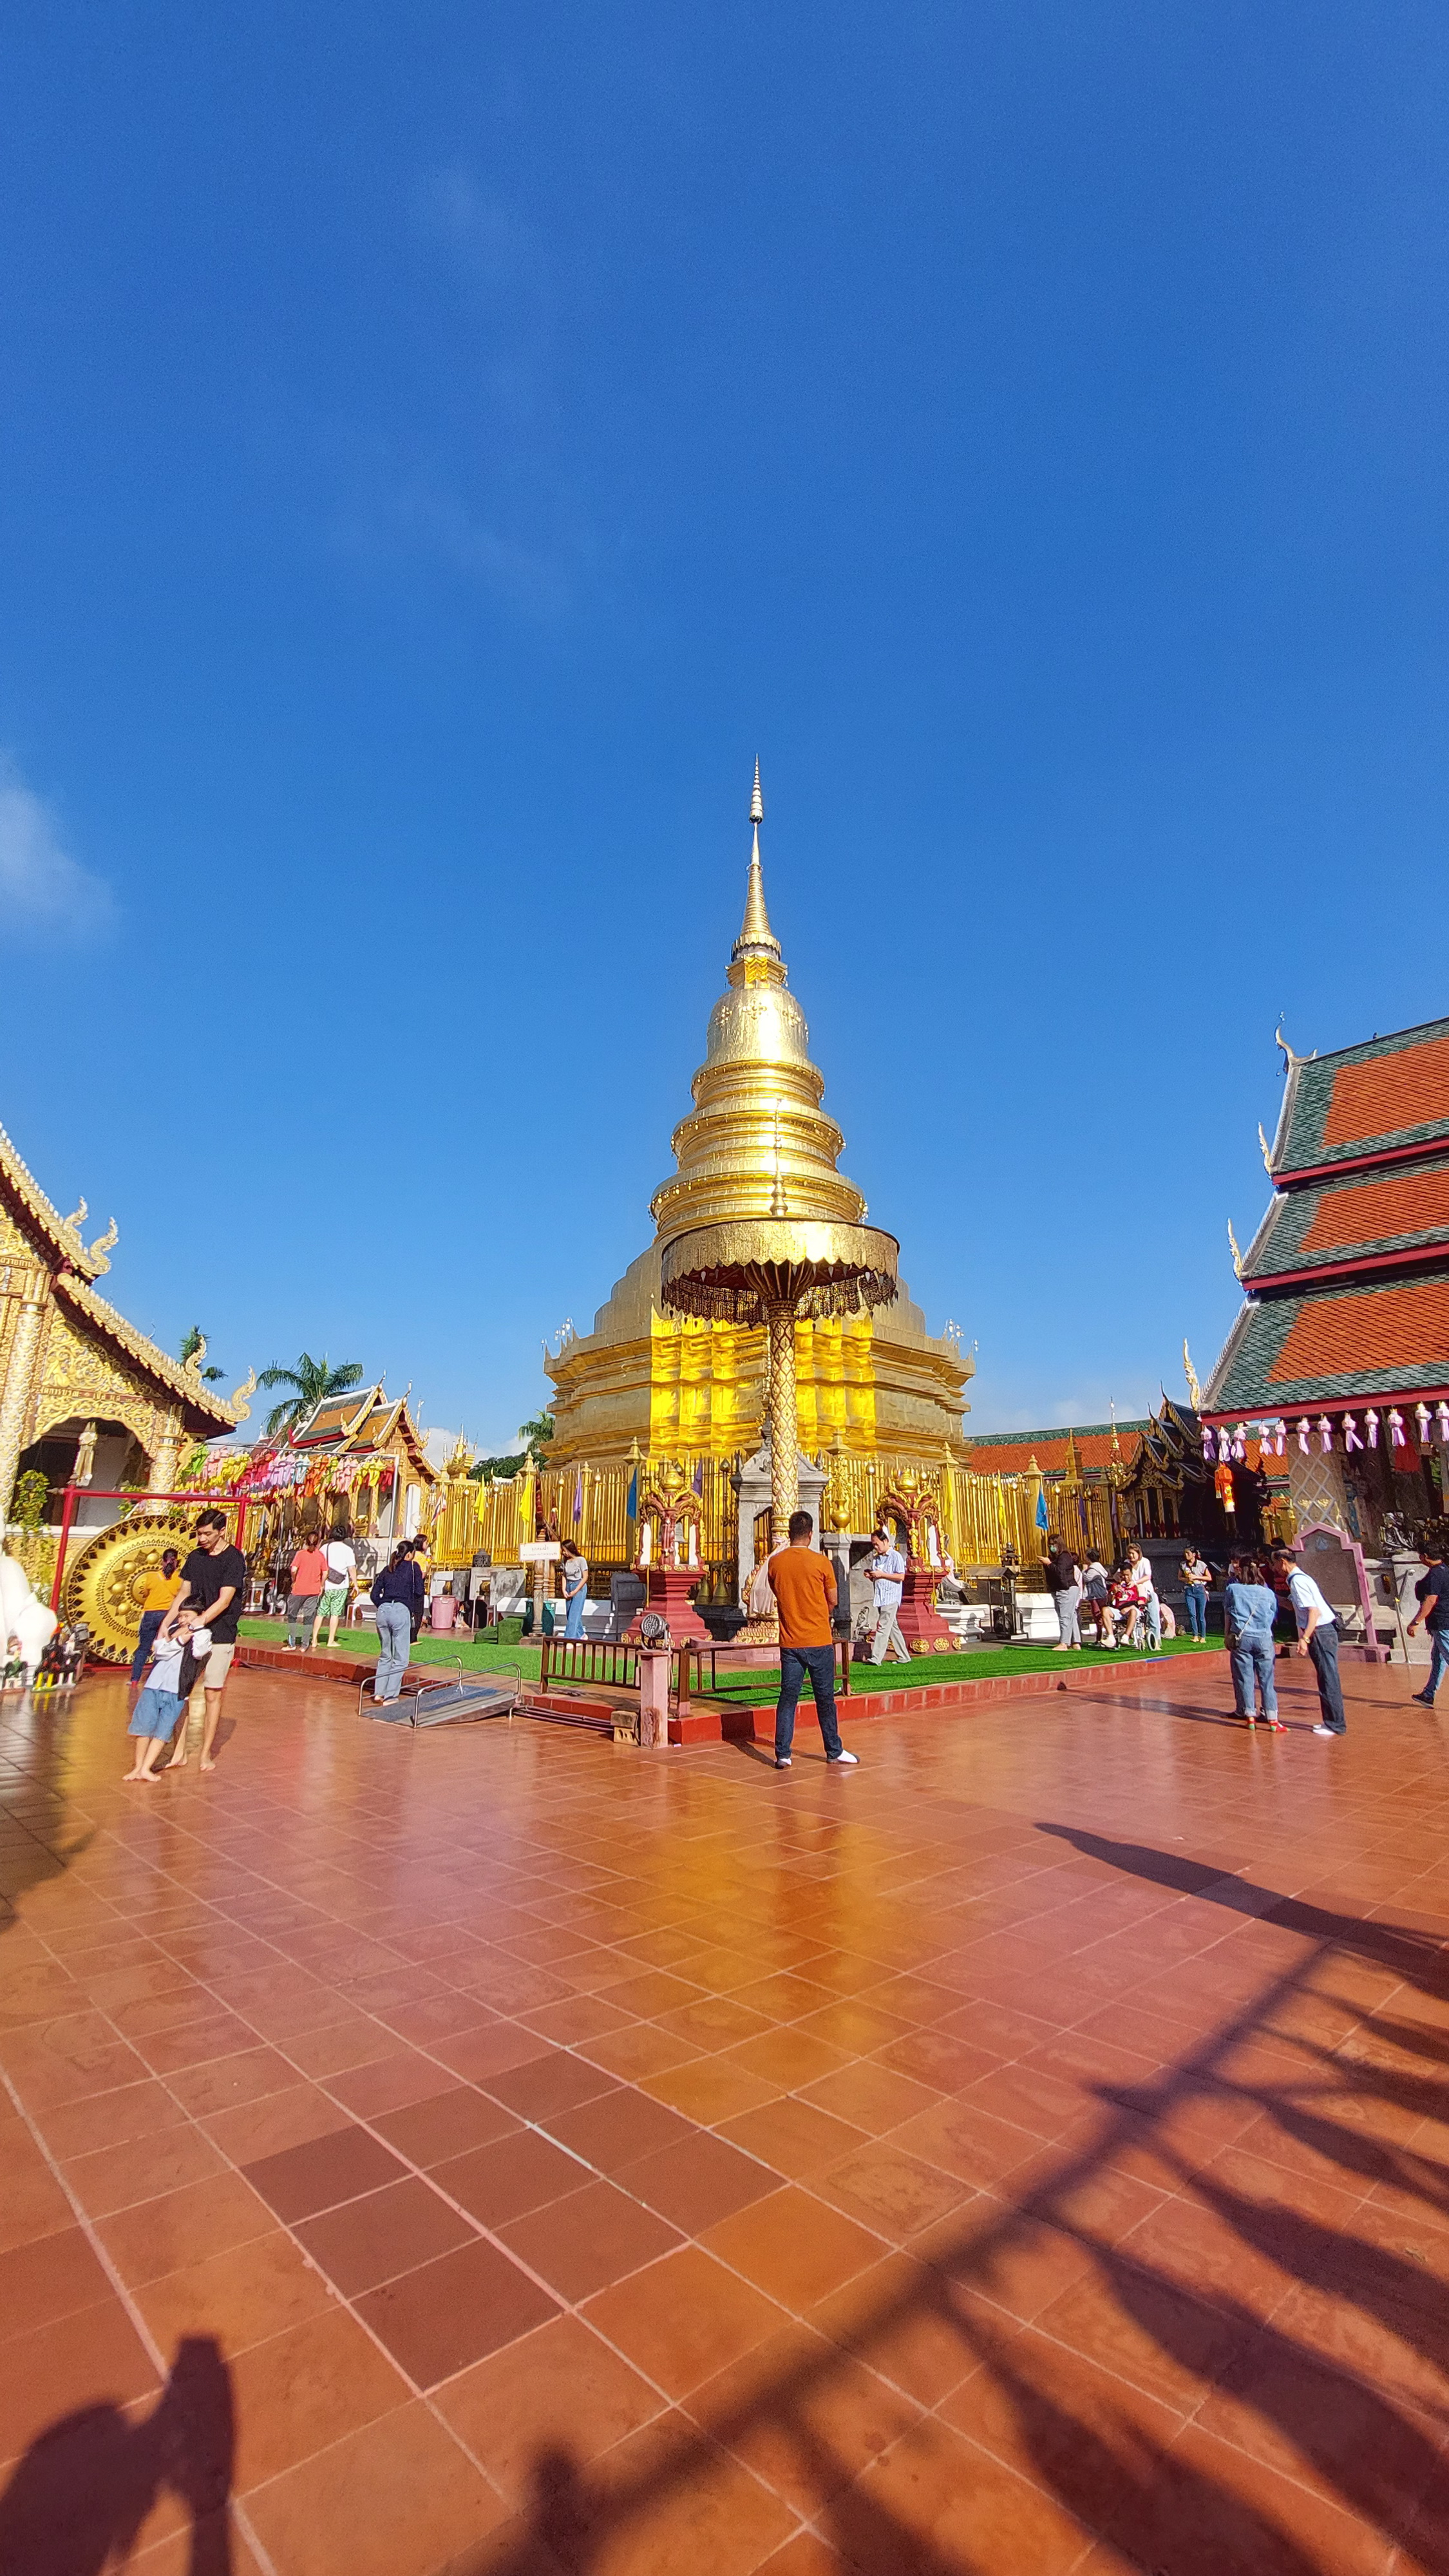
temple, sky, building, cloud, world, leisure, travel, finial, city, pagoda, tower, chinese architecture, facade, event, place of worship, symmetry, historic site, holy places, hindu temple, fun, spire, art, tourist attraction, monastery, shrine, tourism, unesco world heritage site, plaza, stupa, japanese architecture